Youcef Zirem

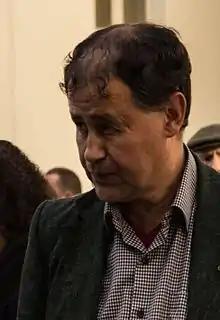

Youcef Zirem (Arabic: يوسف زيرام) is an Algerian writer, activist and journalist.